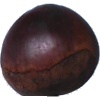
Label: Chestnut 1